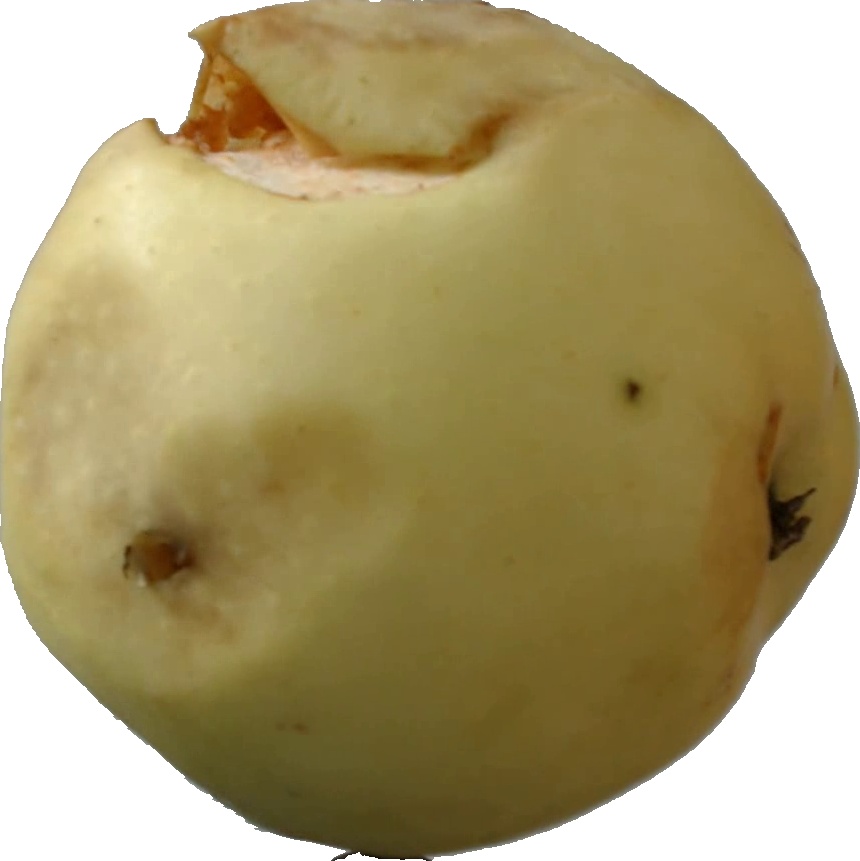
Label: apple_hit_1